Kanagawa Rinkai Railway

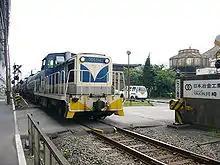
Freight train headed by a DD55 series diesel locomotive on the Ukishima Line

The is a freight-only railway company in Kanagawa Prefecture, Japan, abbreviated as . The third-sector company (in the Japanese sense) was founded in 1963. The company also operates real-estate businesses such as warehouses. The Honmoku Line in Yokohama mainly transports containers for the Port of Yokohama, while the other three lines in Kawasaki mainly transport chemical products and petroleum for the Keihin Industrial Area.